Symphonic poems (Liszt)

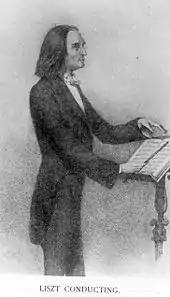
Liszt conducting. "I needed to hear [my works]", he would write, "in order to get an idea of them."

Part of this creative experimentation was a trial-and-error approach. Liszt constructed compositions with varying sections of music not necessarily having distinct beginnings and ends. He sketched sections, sometimes without fully completing them, on a small number of staves with some indication of the orchestration. After an assistant—August Conradi from 1848 to 1849, Joachim Raff from 1850 to 1853—had realized Liszt's ideas and provided a score of an acceptable standard, Liszt would then make further revisions; he moved sections to form different structural relationships, and modified connective materials or composed them anew, completing the piece of music. The score was copied, then tried out in rehearsals with the Weimarian Court orchestra and further changes made in the light of practical experience. Many years later, Liszt reminisced how his compositional development hinged on hearing an orchestra perform his works: "I needed to hear them in order to get an idea of them." He added that it was much more for this reason, and not simply for securing a public for his own works, that he promoted them in Weimar and elsewhere. After many such stages of composition, rehearsal and revision, Liszt might reach a version where the musical form seemed balanced and he was satisfied. However, it was his habit to write modifications to already printed scores. From his perspective, his compositions remained "works in progress" as he continued to reshape, rework, or add and subtract material. In some instances, a composition could exist in four or five versions simultaneously.